Les Norman (politician)

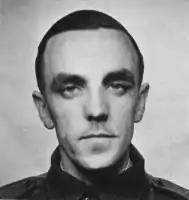

Leslie George Norman (3 September 1913 – 5 July 1997) was an Australian politician. Norman represented Glen Iris in the Victorian Legislative Assembly for four years, and led the Liberal and Country Party from 1951–1952. Norman was a staunch Methodist and an equally staunch conservative. He held strong small government views, and had little patience for the "socialism" of the Labor Party.